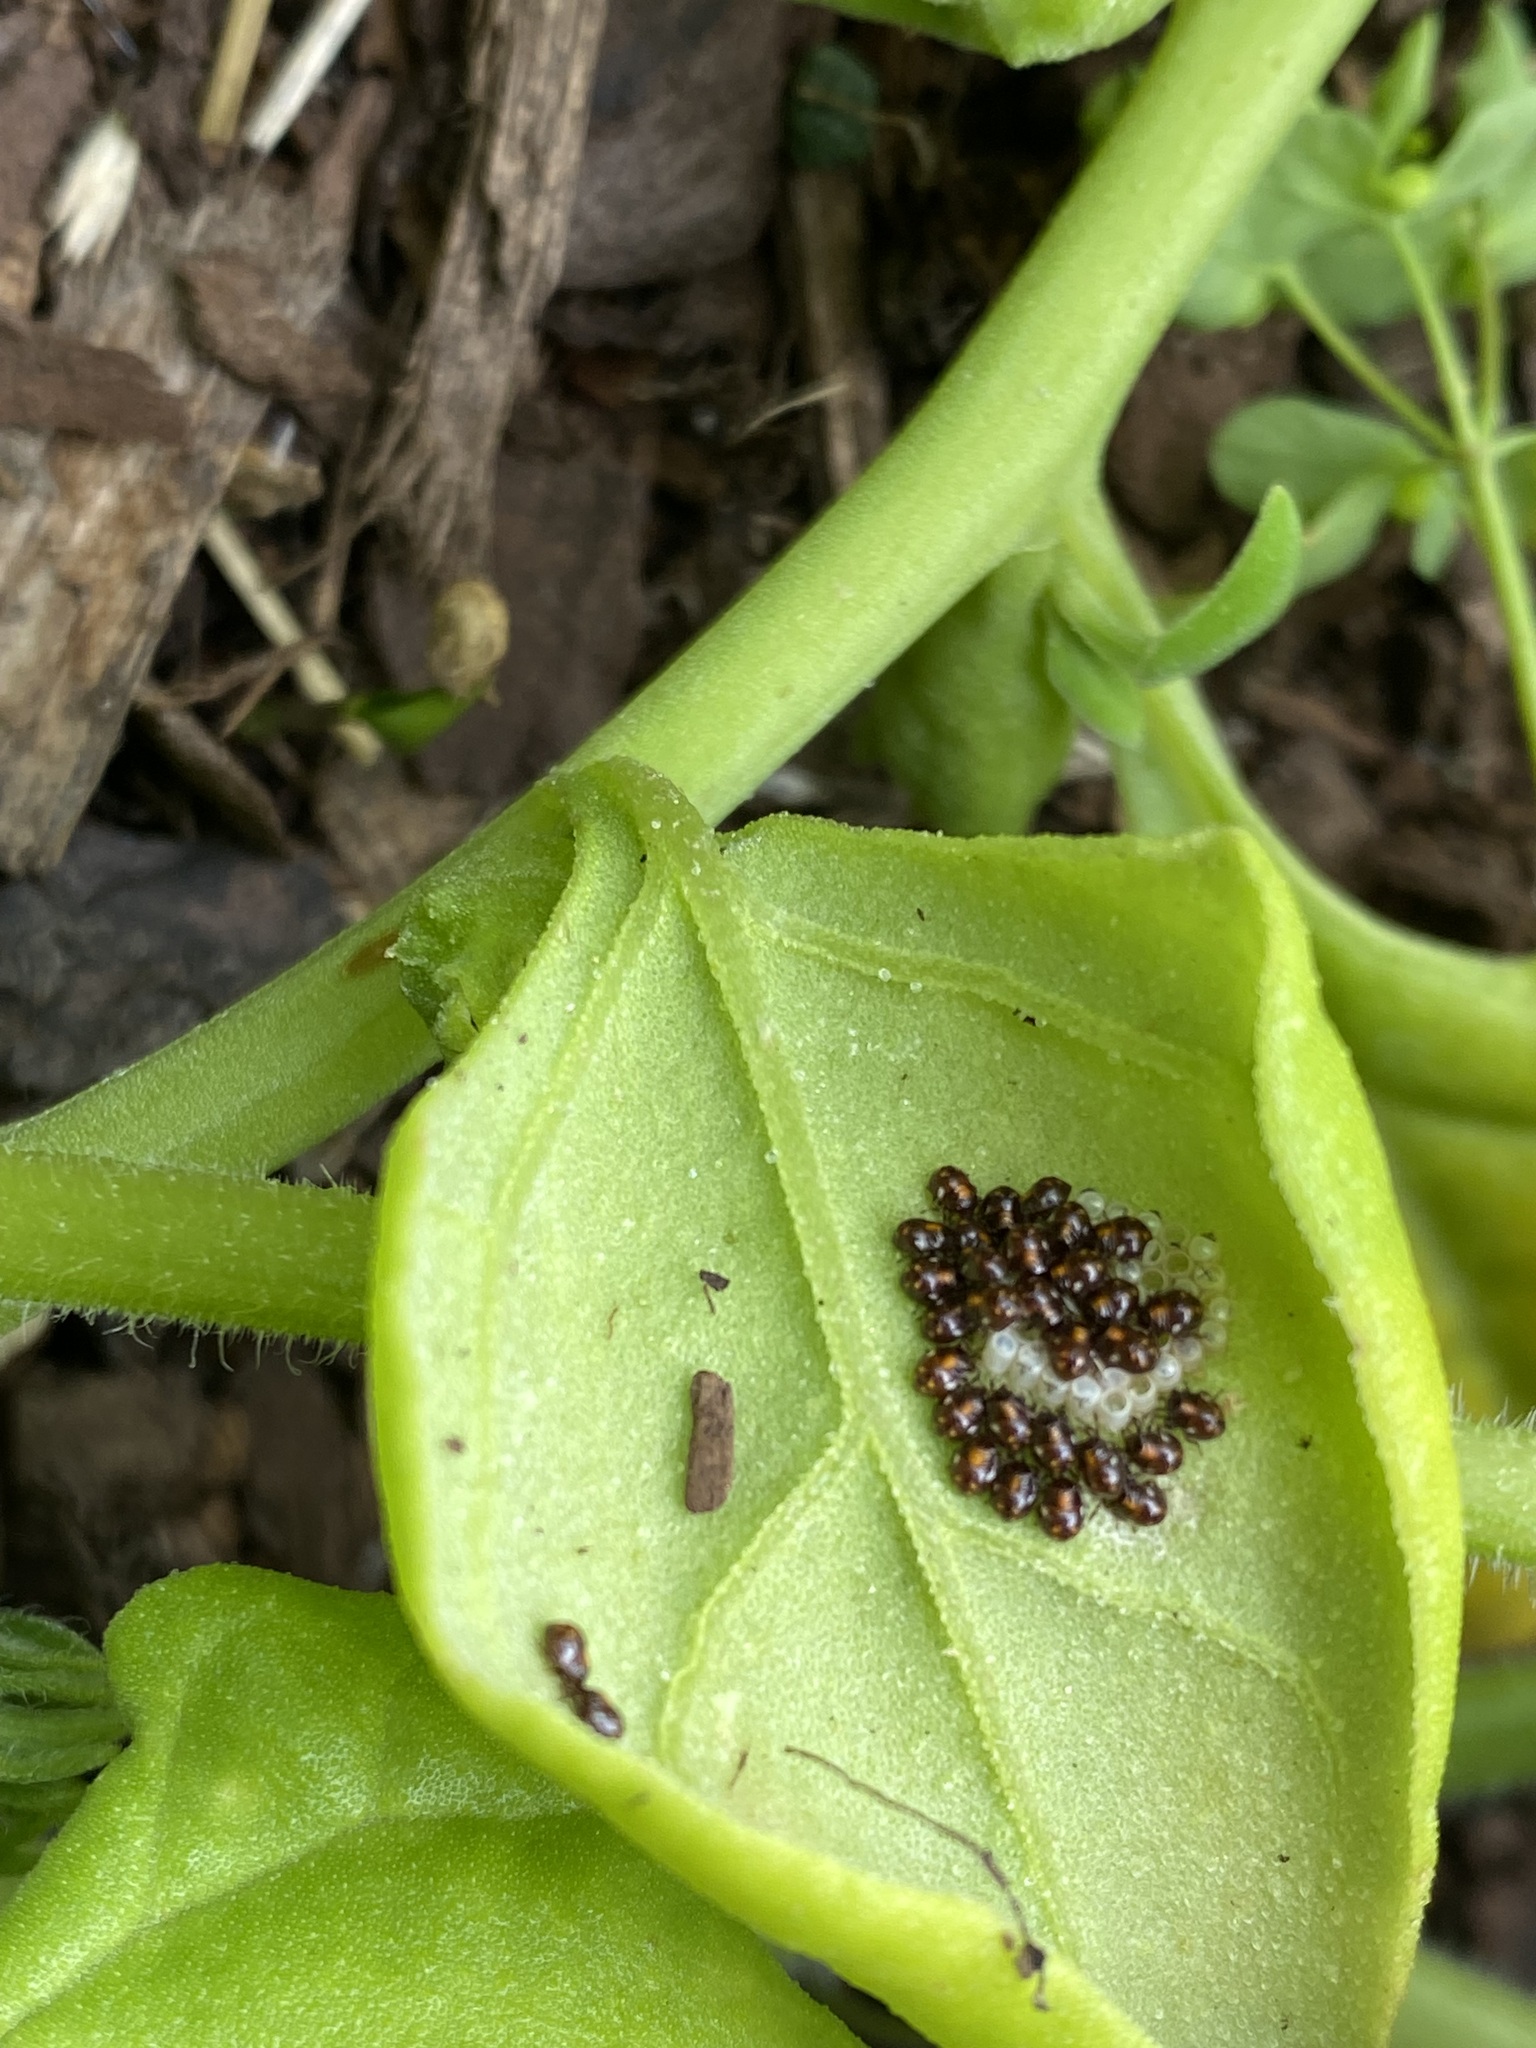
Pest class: stink_bug